Minze Stuiver

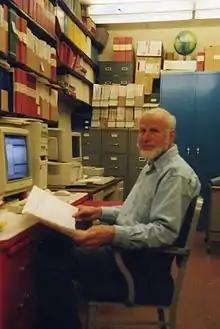
Professor Minze Stuiver in his office in the Quaternary Isotope Lab at the University of Washington in 1998

Minze Stuiver was born in Vlagtwedde, the Netherlands, on 25 October 1929. As a boy he narrowly missed being taken into German forced labor toward the end of the Second World War, but, because he was away delivering milk by bicycle, he escaped the round-up that took most of the young men and older boys from the village. His secondary school education was disrupted by the war when the school was occupied by German soldiers and air raids interrupted classes in makeshift rooms. After the war he went to the University of Groningen, where he studied physics, mathematics and astronomy, focusing on nuclear physics. After graduation he joined the biophysics group led by the pre-eminent researcher Hessel de Vries and received a Ph.D. in Biophysics in 1958 with a thesis on the Biophysics of the Sense of Smell. Shortly thereafter he began working in the rapidly developing field of radiocarbon dating with de Vries, who found variations in the concentration of radiocarbon in the atmosphere which challenged the assumptions of the radiocarbon dating method. In 1959, together with his wife, Anneke, Minze went to Yale University for a one-year fellowship position but was called back to Groningen to take over as director of the radiocarbon facility when De Vries died. However Minze chose to remain in the United States at the Geochrometric Laboratory at Yale University. There he developed high-precision methods in radiocarbon that enabled him, along with Hans Suess, to verify De Vries’ “wiggly” nature of the atmospheric concentration of radiocarbon in the past from tree-rings. Stuiver and Suess created one of the first curves for calibration of radiocarbon dates. In 1969 Minze moved to the newly founded Quaternary Research Center at the University of Washington (UW) in Seattle. There he built the Quaternary Isotope Lab with a lead-lined room 30 feet below ground to shield the hand-built gas counters from detecting spurious events due to cosmic rays.